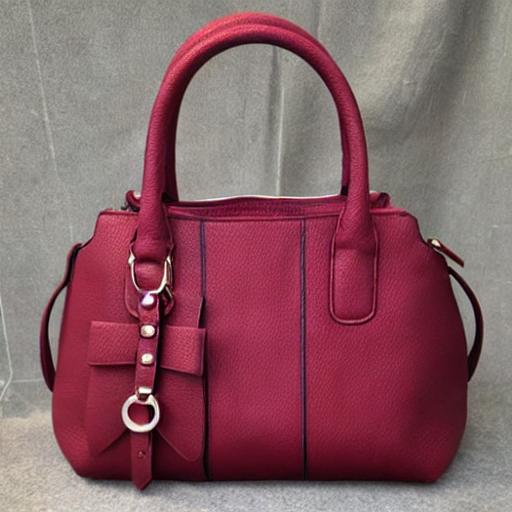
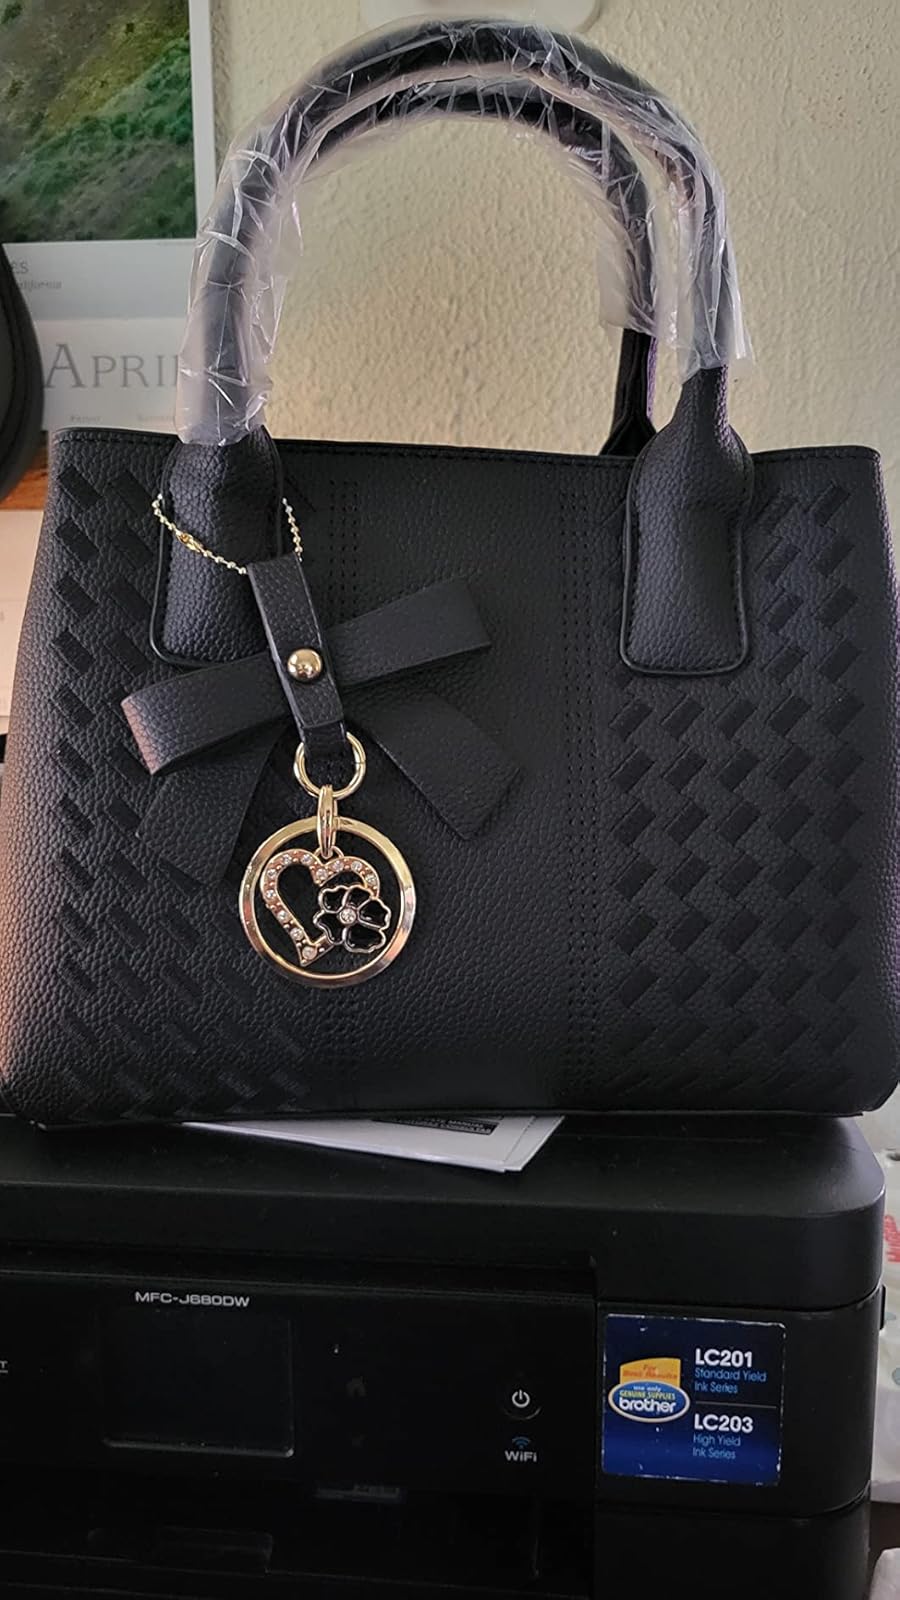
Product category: accessories_handbag
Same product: no